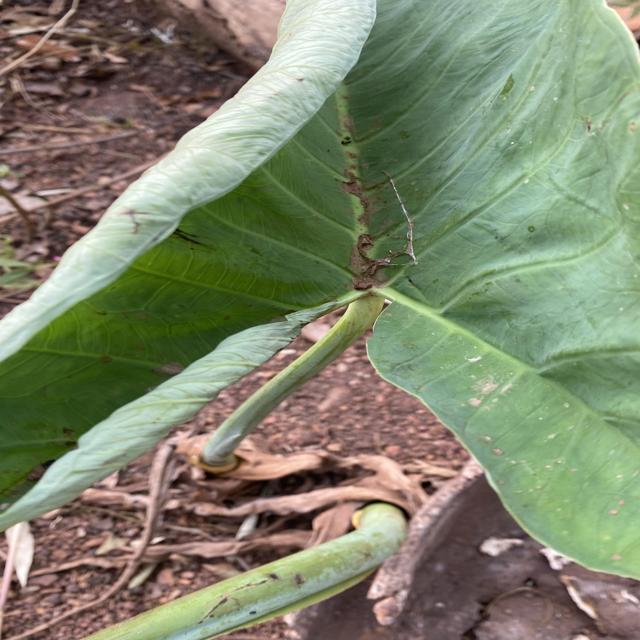
Label: Early_Blight